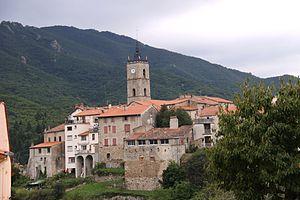
Très regroupée sur une hauteur, la partie historique de Saint-Laurent-de-Cerdans avec en son centre l' église. Saint-Laurent-de-Cerdans, Pyrénées-Orientales, France.
Saint-Laurent-de-Cerdans est une commune française, située dans le département des Pyrénées-Orientales en région Occitanie.